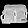
Label: Bag